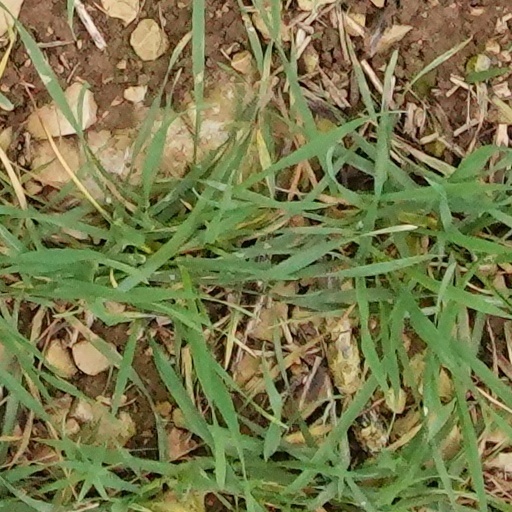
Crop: wheat